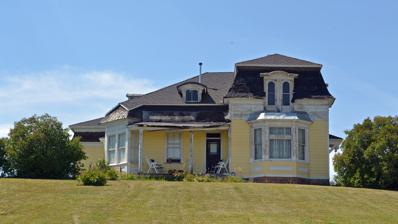
Building: Alfred Budge House
Country: United States of America
Year built: 1880
Historic house in Idaho, United States United States historic place Alfred Budge House U.S. National Register of Historic Places Show map of Idaho Show map of the United States Location N. 1st, West, at W. 1st, North, Paris, Idaho Coordinates 42°13′44″N 111°24′14″W / 42.22889°N 111.40389°W / 42.22889; -111.40389 Area less than one acre Built 1880 Architectural style Second Empire MPS Paris MRA NRHP reference No. 82000267 Added to NRHP November 18, 1982 The Alfred Budge House , in Paris, Idaho , located at N. 1st, West at W. 1st, North, is a historic house that was built in 1880.  It was renovated to include Second Empire styling, including a mansard roof , at a later date. The house has a complex design with three major sections and multiple smaller ones; while the mansard roof tops the main section, the house has eight roof components in total. It is listed on the U.S. National Register of Historic Places ;  the listing included six contributing buildings . It is significant in part as the home of prominent Idahoan Alfred Budge . Budge served as a justice of the Idaho Supreme Court . The house is one of four Paris residences related to the Budge family which are listed on the National Register. See also Budge Cottage , also NRHP-listed in Paris Julia Budge House , also NRHP-listed in Paris Taft Budge Bungalow , also NRHP-listed in Paris References